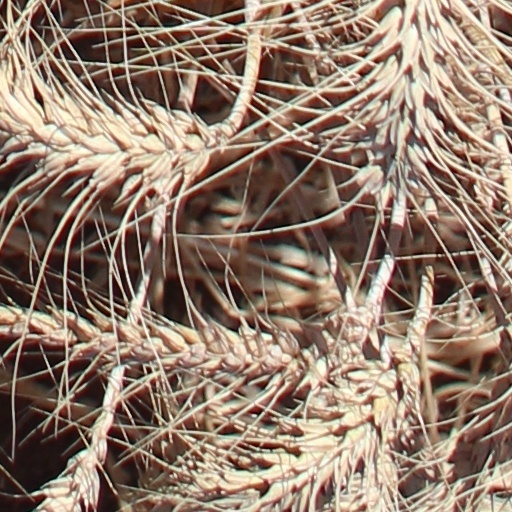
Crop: wheat